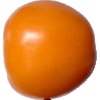
Label: Tomato Yellow 1